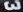
Number: 3